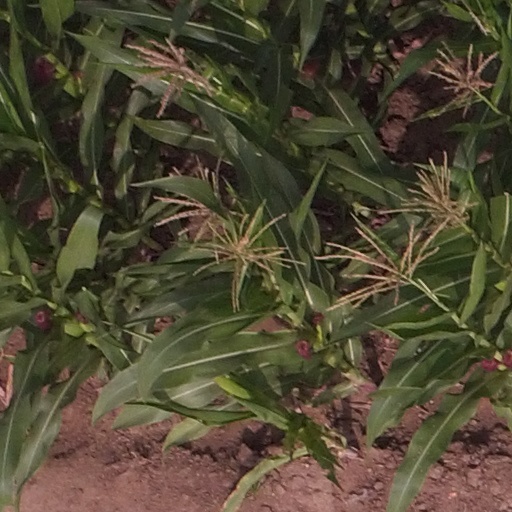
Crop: maize; corn